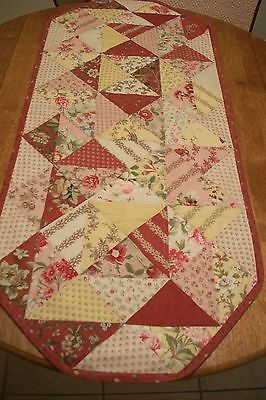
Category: table